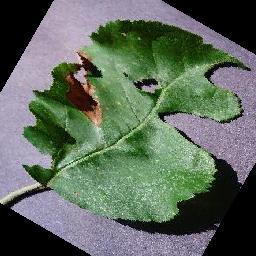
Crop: apple
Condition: black_rot